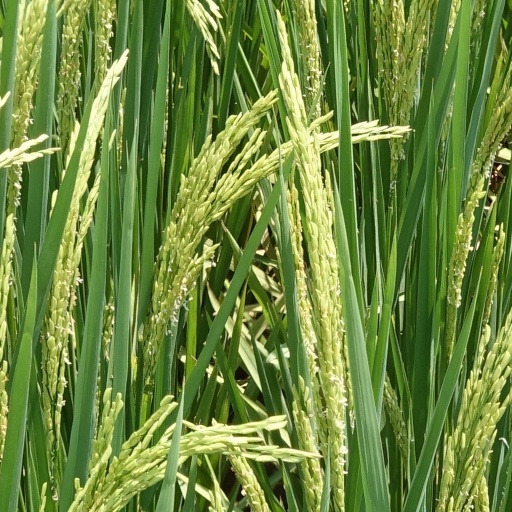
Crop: rice